Kallima paralekta

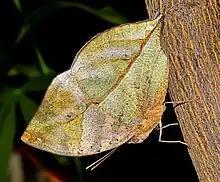
Individual with wings folded, showing its remarkable resemblance to a leaf.

The upper surfaces of the wings of the male "Kallima paralekta" have been described as extremely beautiful. They possess oblique bright orange bands (fascia) on the upper surfaces of their forewings, the inner borders of which terminate at the lower corner of the forewings. The areas below the orange bands and the entire upper surface of the hindwings are a brilliant deep blue to purple.